Mughal war of succession (1658–1659)

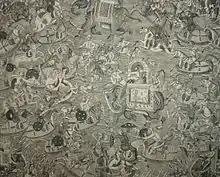

The Mughal war of succession of 1658–1659 was a war of succession fought among the four sons of Shah Jahan: Aurangzeb, Dara Shikoh, Murad Bakhsh, and Shah Shuja, in hopes of gaining the Mughal Throne. Prior to the death of Shah Jahan, each of his sons held governorships during their father's reign. The emperor favoured the eldest, Dara Shikoh, However, there was resentment among the younger three, who sought at various times to strengthen alliances between themselves and against Dara. There was no Mughal tradition of primogeniture, the systematic passing of rule, upon an emperor's death, to his eldest son. Instead it was customary for sons to overthrow their father and for brothers to war to the death among themselves.